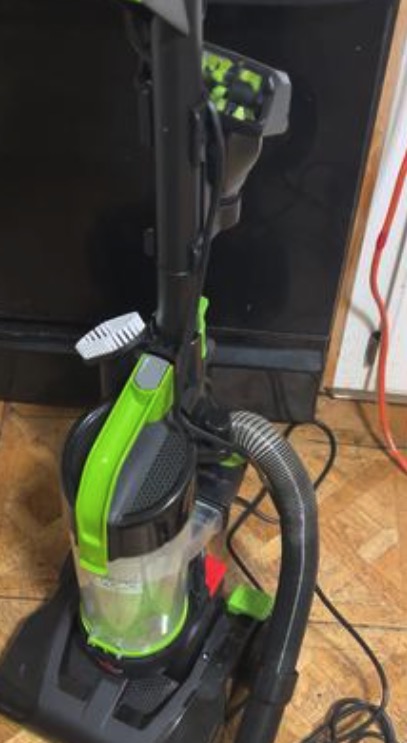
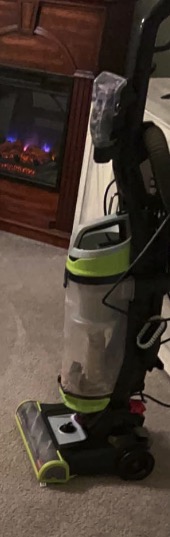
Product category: items_vacuum
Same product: no